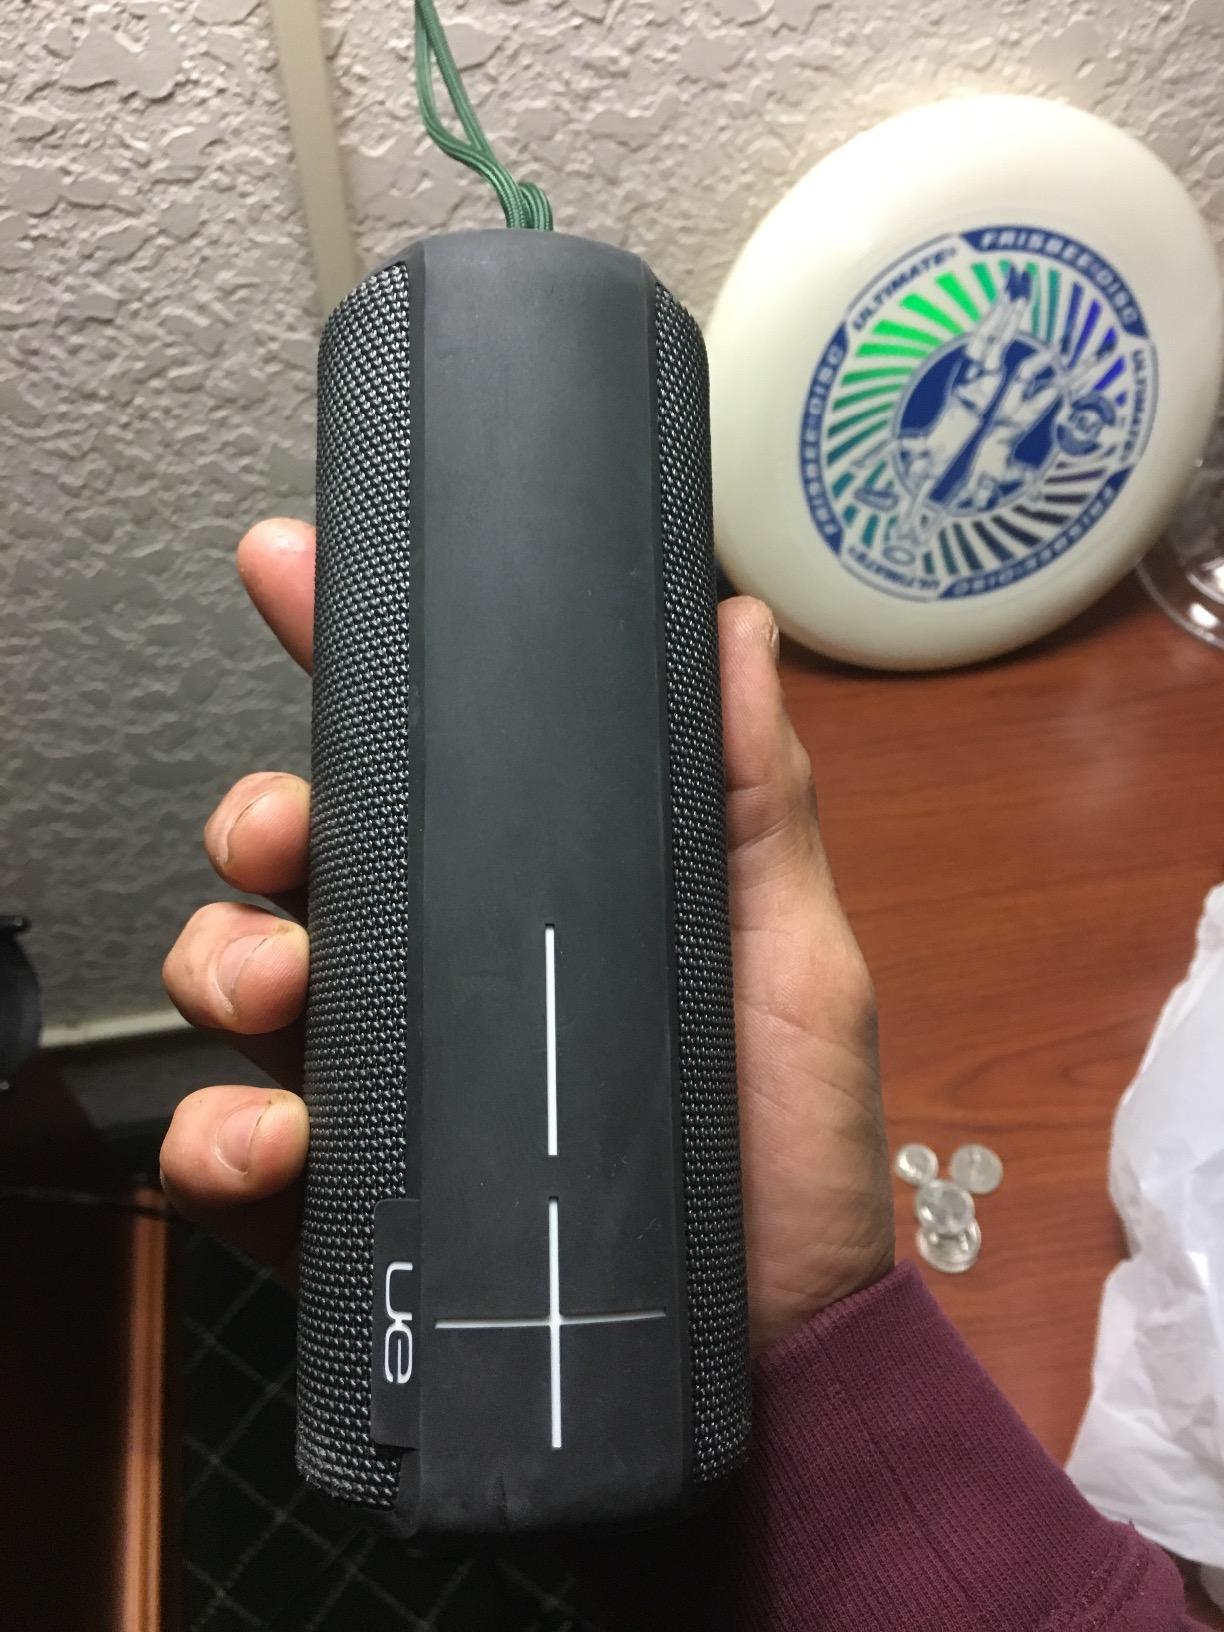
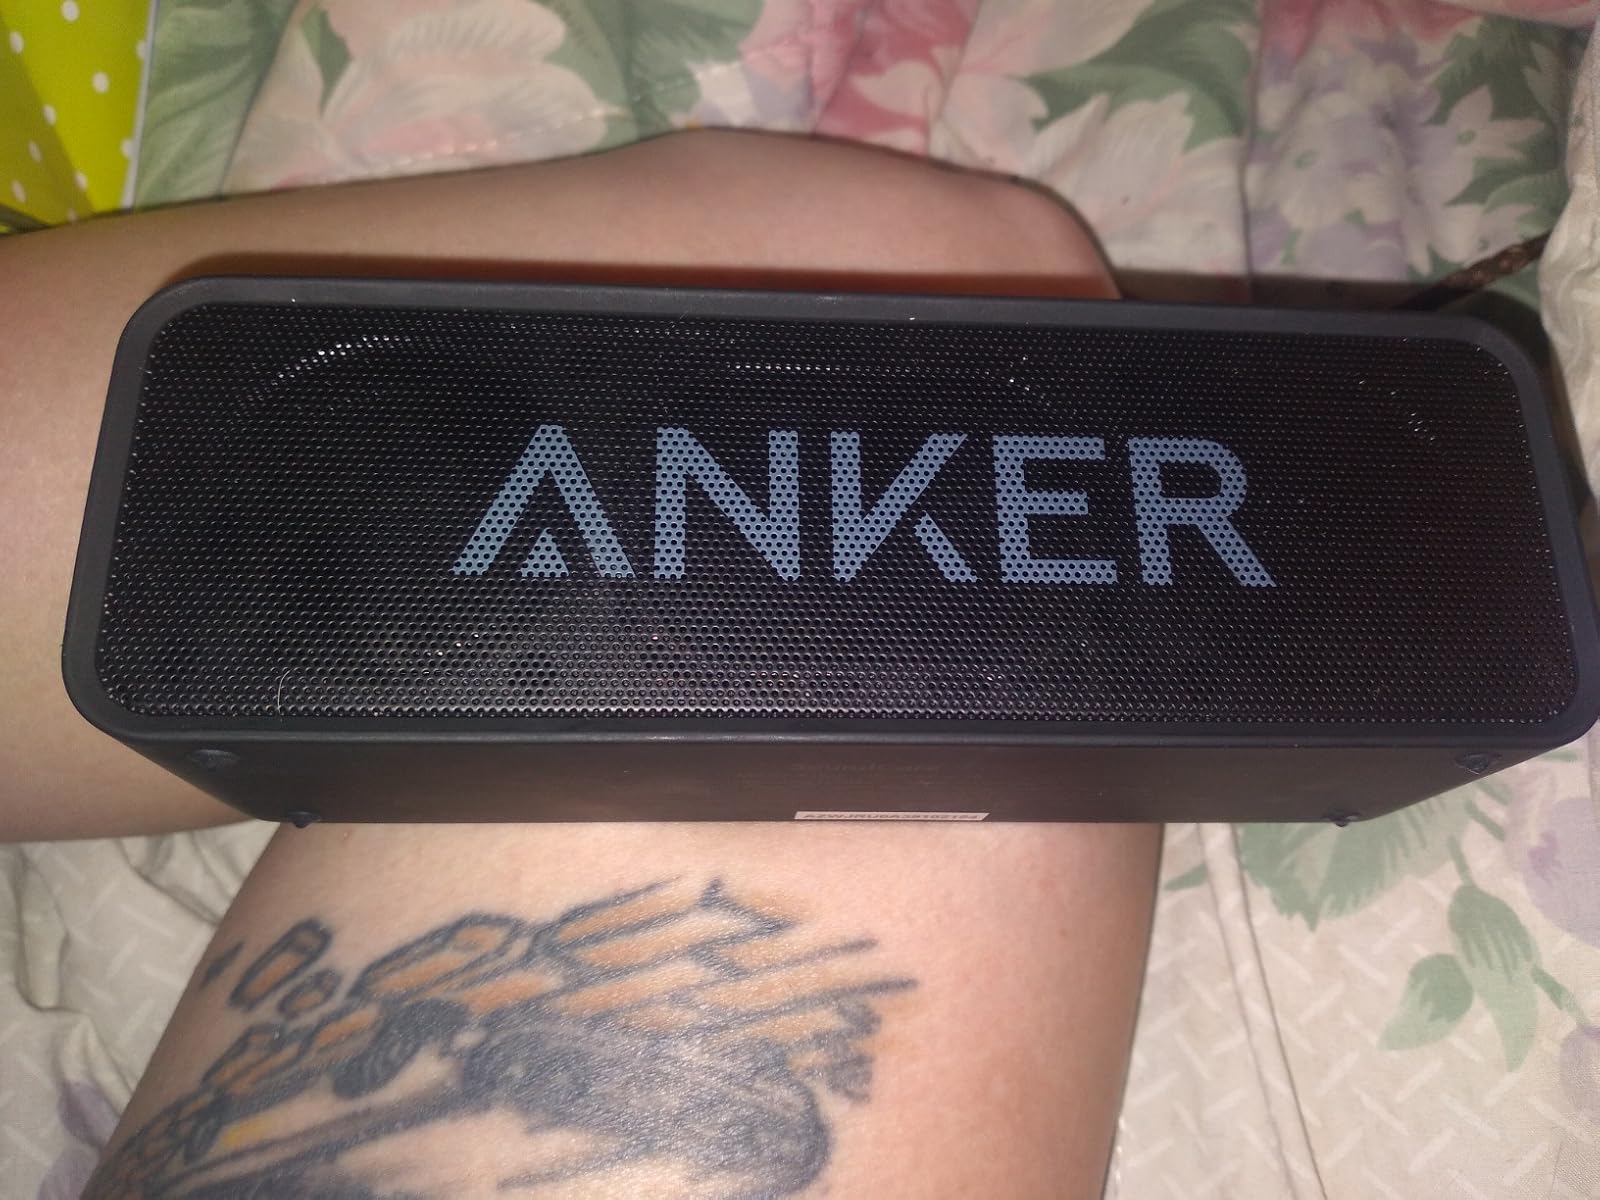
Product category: speaker
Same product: no